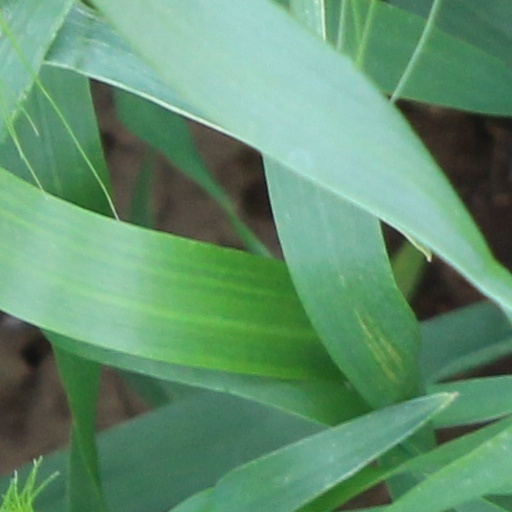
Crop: wheat